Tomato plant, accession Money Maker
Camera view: vertical (180 deg); turntable rotation: 300 degrees
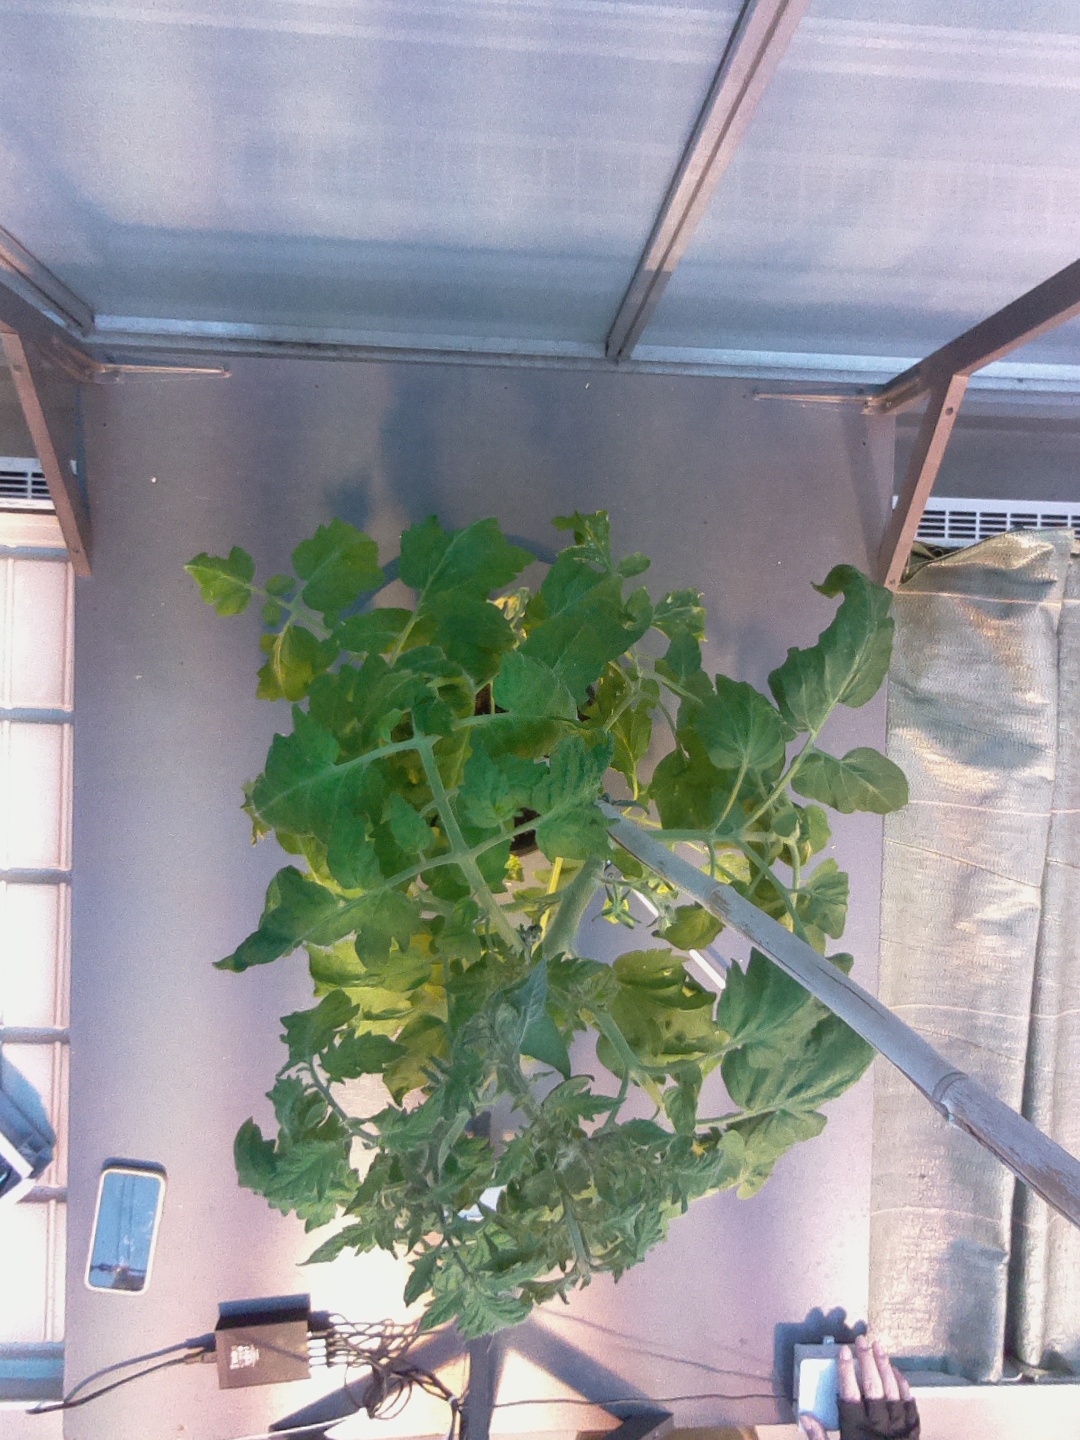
BBCH growth stage 64: 40%-50% of flowers open